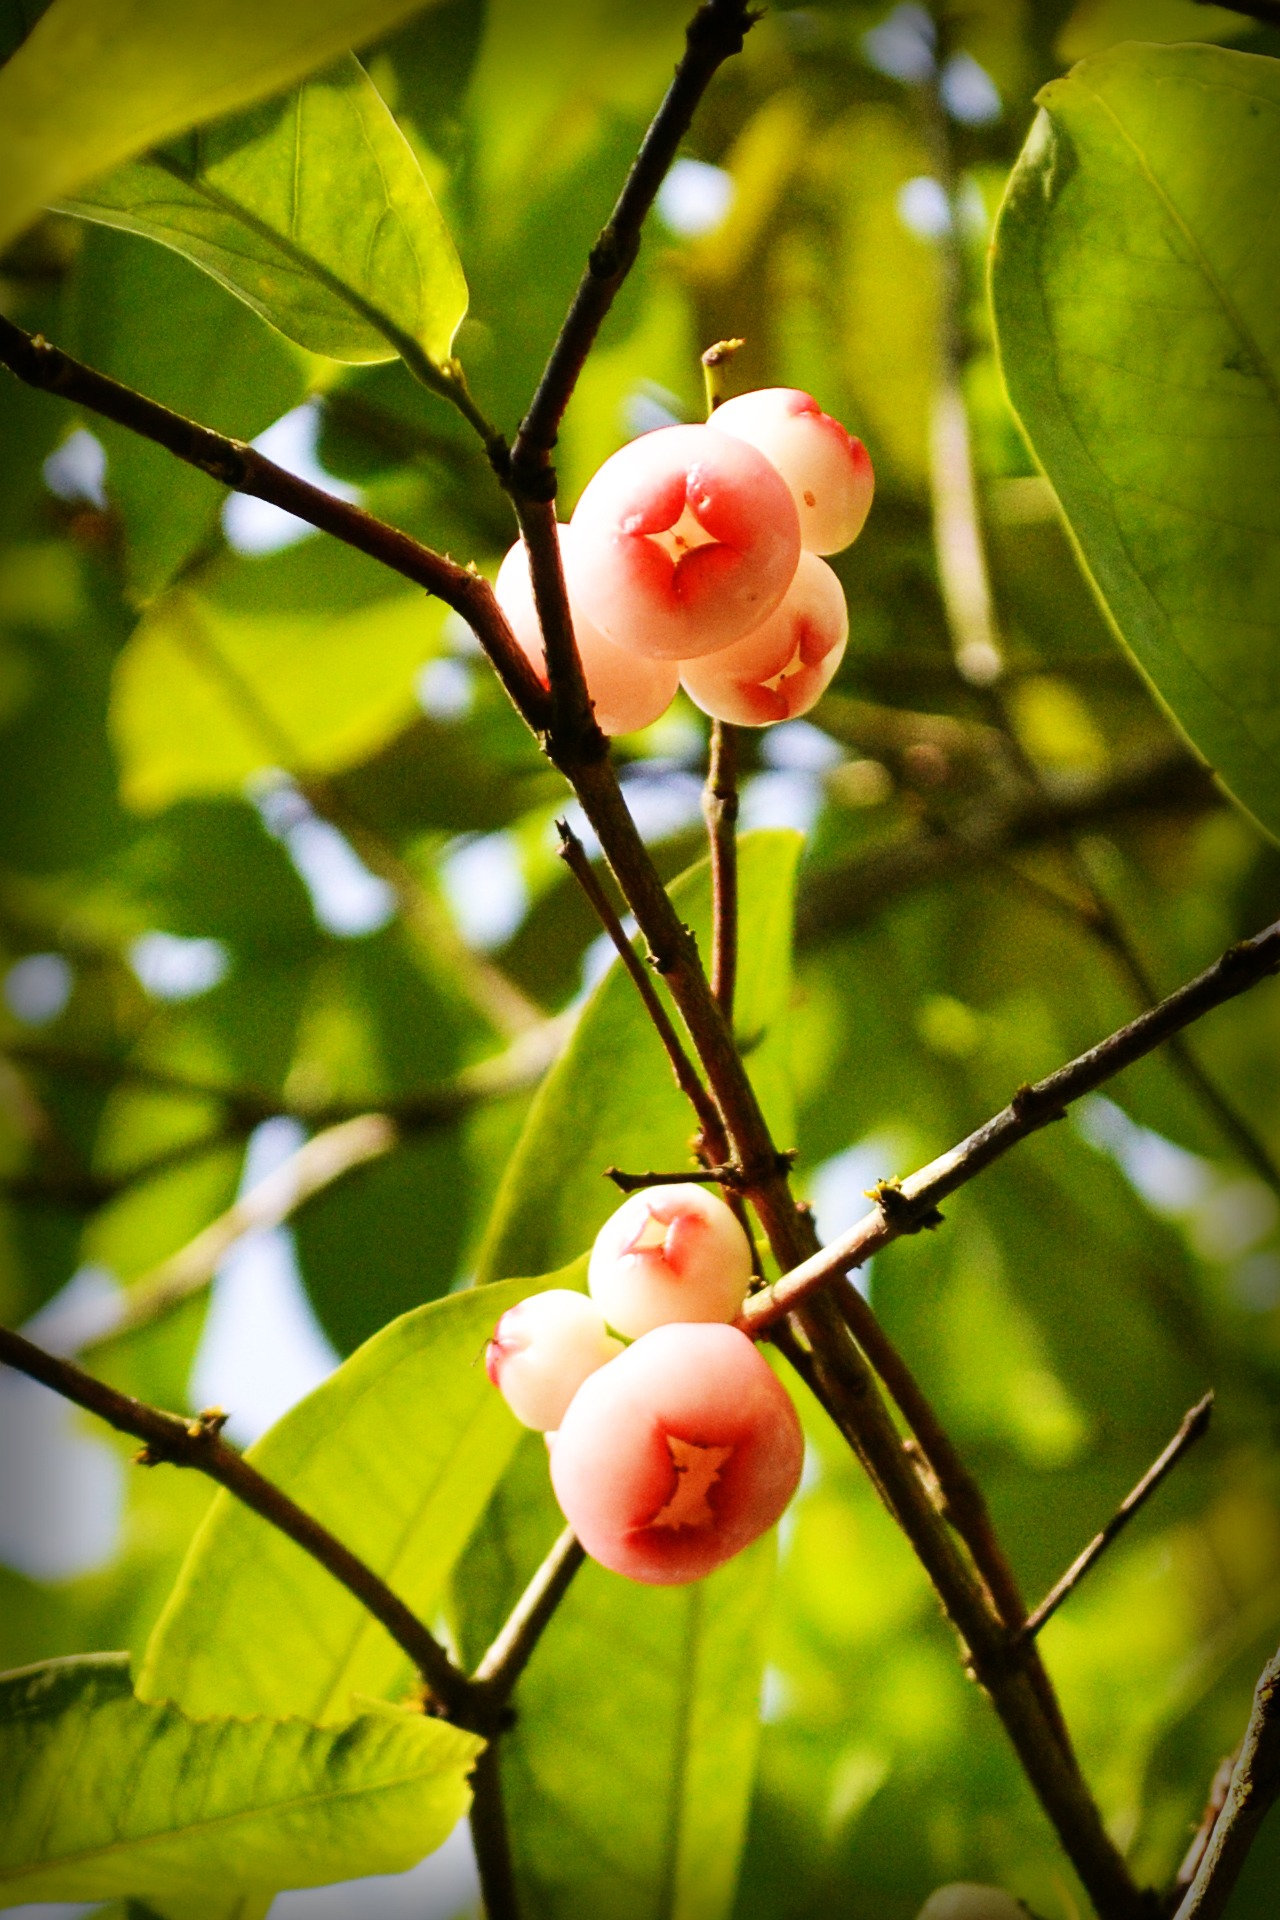
tree, nature, branch, blossom, plant, fruit, sunlight, leaf, flower, green, produce, autumn, botany, flora, close up, bud, sri lanka, ceylon, macro photography, flowering plant, plant stem, land plant, mawanella, jambu fruits, jumbu